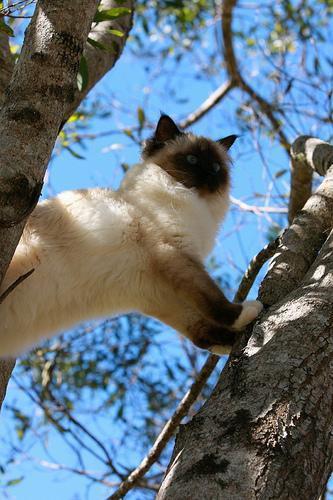
Birman